Teapot

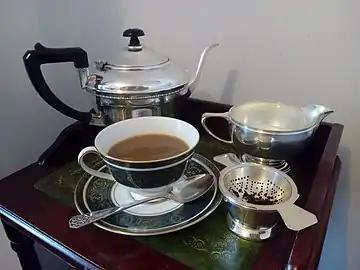
English silver teapot with teaware

In Morocco, stainless steel teapots are essential for making Moroccan mint tea. Moroccan teapots are heat-resistant and can be put directly on the stove. Colorful tea glasses are part of the Moroccan tea ritual. The tea is considered drinkable only when it has foam on top. Teapots have a long curved spout to pour tea from a height of around above the glasses, which produces foam on the surface of the tea. Their designs can range from simple to heavily decorated.